Mildred L. Batchelder

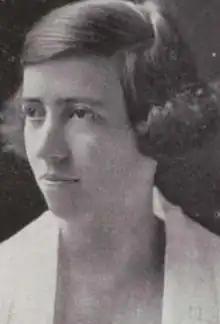
Mildred L. Batchelder, from the 1922 Mount Holyoke College yearbook

Mildred Leona Batchelder (September 7, 1901 – August 25, 1998) was an American librarian, named by "American Libraries" in December 1999 as among "100 of the most important leaders we had in the 20th century". "In the mid-twentieth century, her forceful advocacy pushed children's services to the forefront of the profession and brought the best library materials and services to generations of young people." She is the namesake of the Mildred L. Batchelder Award for outstanding children's books.